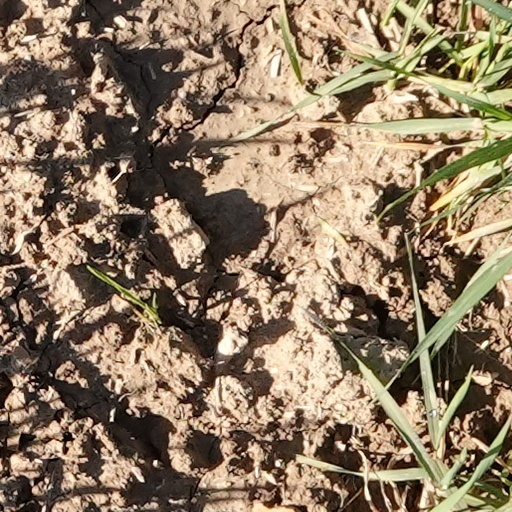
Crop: wheat